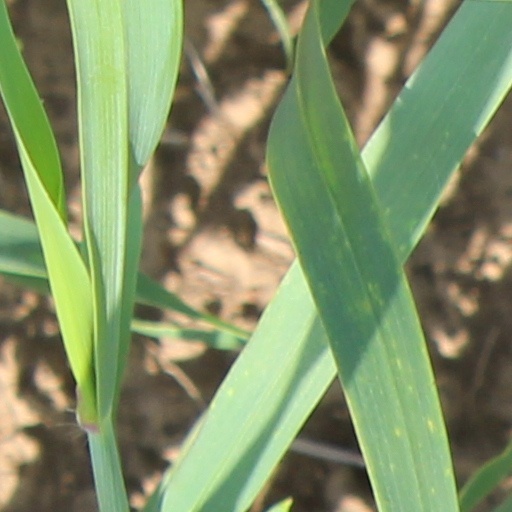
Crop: wheat